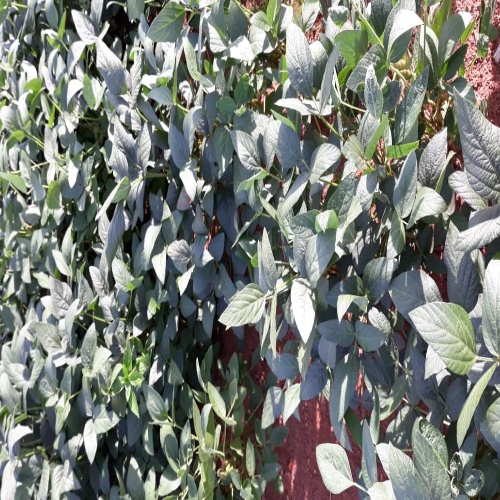
Label: Healthy